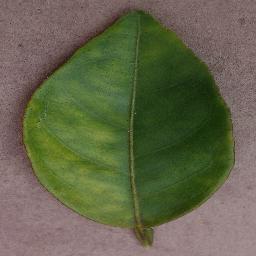
Label: Orange___Haunglongbing_(Citrus_greening)